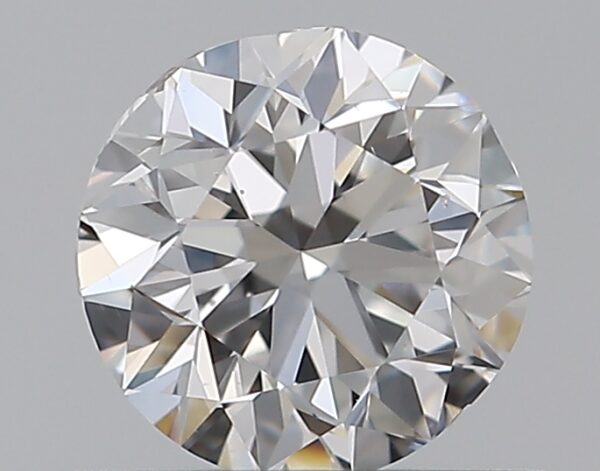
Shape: round
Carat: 0.5
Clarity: VS2
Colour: D
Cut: VG
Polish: EX
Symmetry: GD
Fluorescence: N
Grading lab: GIA
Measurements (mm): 4.9 x 4.98 x 3.2